Adam Osborne

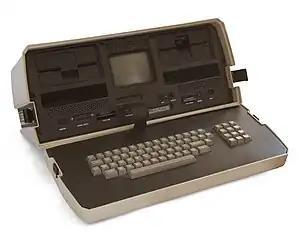
An Osborne 1

Osborne was known to frequent the Homebrew Computer Club's meetings around 1975. He created the first commercially available portable computer, the Osborne 1, released in April 1981. It weighed 24.5 pounds (12 kg), cost US$1795—just over half the cost of a computer from other manufacturers with comparable features—and ran the popular CP/M 2.2 operating system. It was designed to fit under an airline seat. At its peak, Osborne Computer Corporation shipped 10,000 units of "Osborne 1" per month. Osborne was one of the first personal computing pioneers to understand fully that there was a wide market of buyers who were not computing hobbyists: the Osborne 1 included word processing and spreadsheet software. This was at a time when IBM would not bundle hardware and software with their PCs, selling separately the operating systems, monitors, and even cables for the monitor.